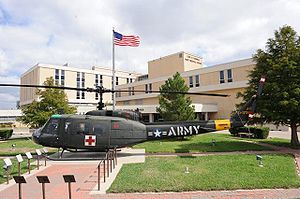
Fort Hood
Fort Hoods Hospital
Fort Hood er en stor militærbase for U.S. Army i Texas. Den ligger udenfor byen Killeen, cirka halvvejs mellem de større byer Waco og Austin, som begge ligger ca. 100 km udenfor.